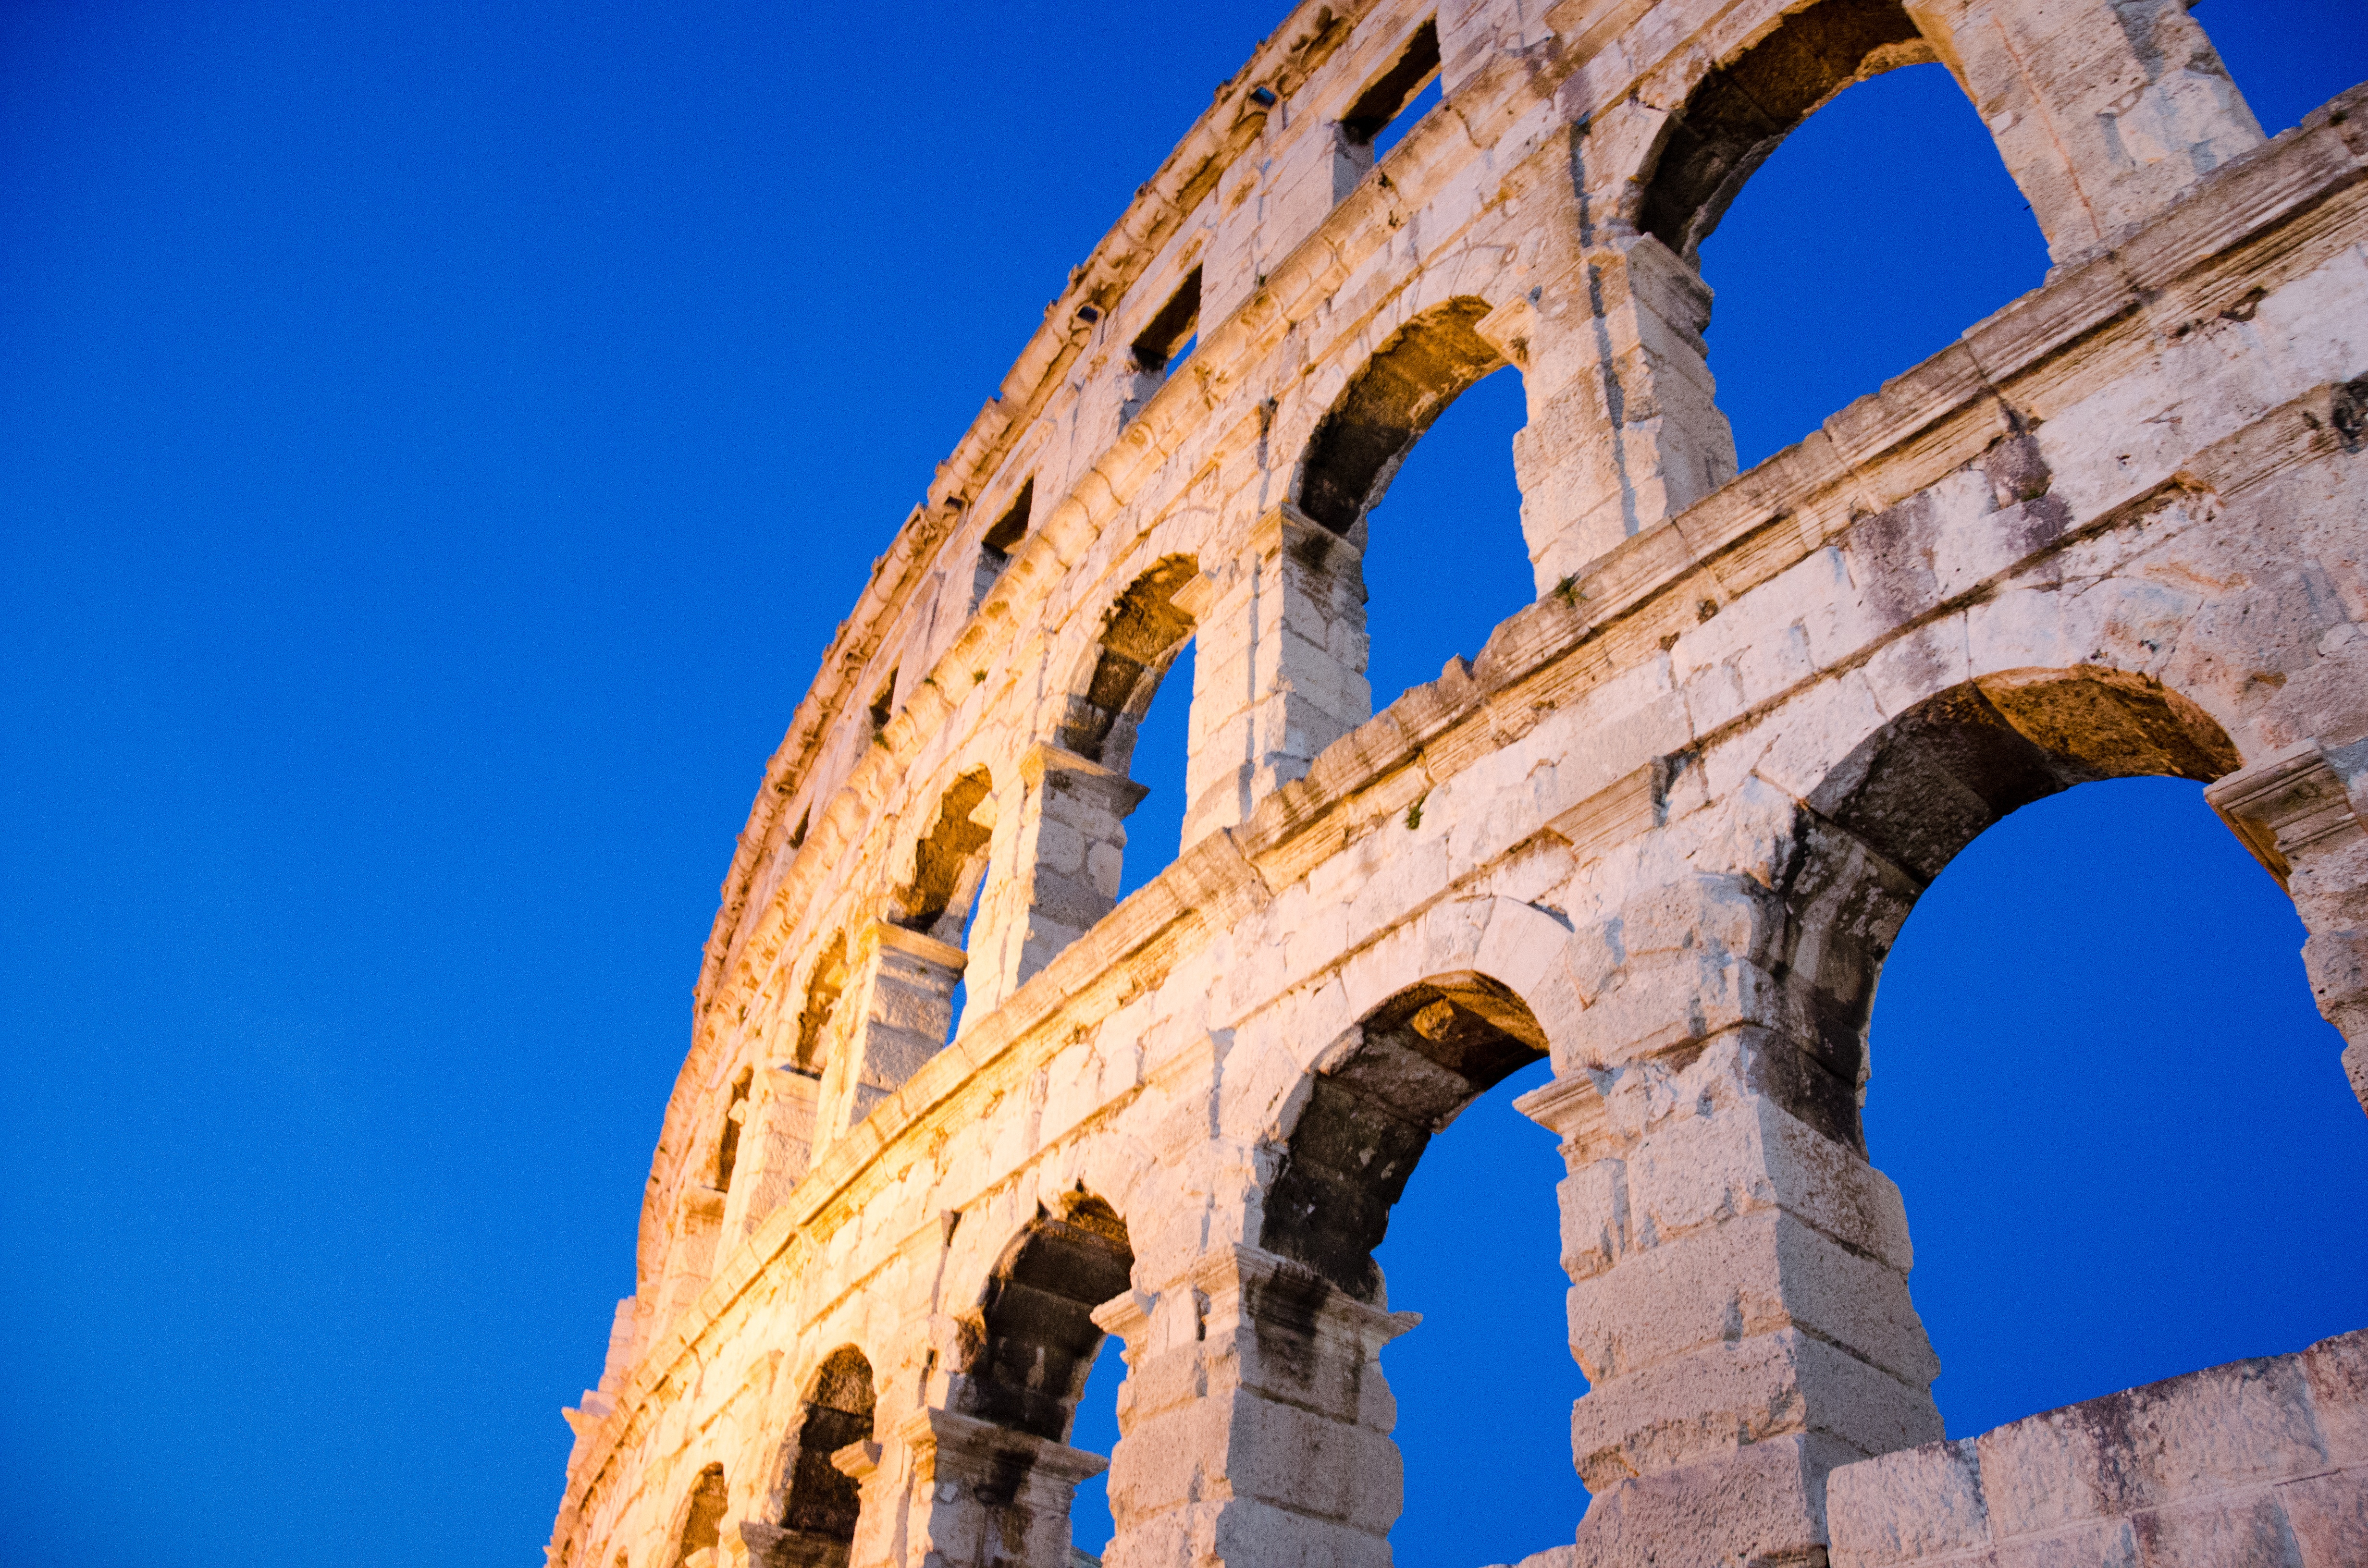
architecture, structure, bridge, antique, building, old, arch, landmark, italy, blue, attraction, places of interest, arena, croatia, rome, ruins, roman, romans, istria, antiquity, partly cloudy, pula, roman history, gladiators, aqueduct, ancient history, ancient roman architecture